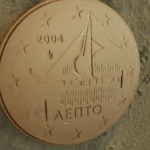
Coin value: 1cent
Country: gr
Edition: standard